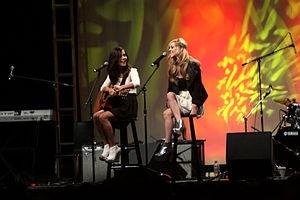
Megan and Liz est un duo américain de pop formé par les jumelles Megan et Liz Mace. Depuis 2007, elles ont bâti leur popularité en postant des vidéos sur le site de partage YouTube.
Cet article est une liste non exhaustive de girls bands existant ou ayant existé. Un girls band est un groupe de musique féminin dont les membres chantent et jouent de leur propre instrument.